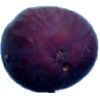
Label: fig